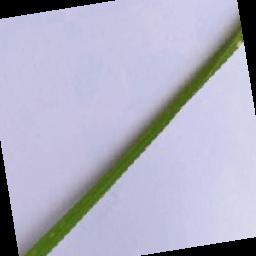
Label: Rice___Leaf_Blast